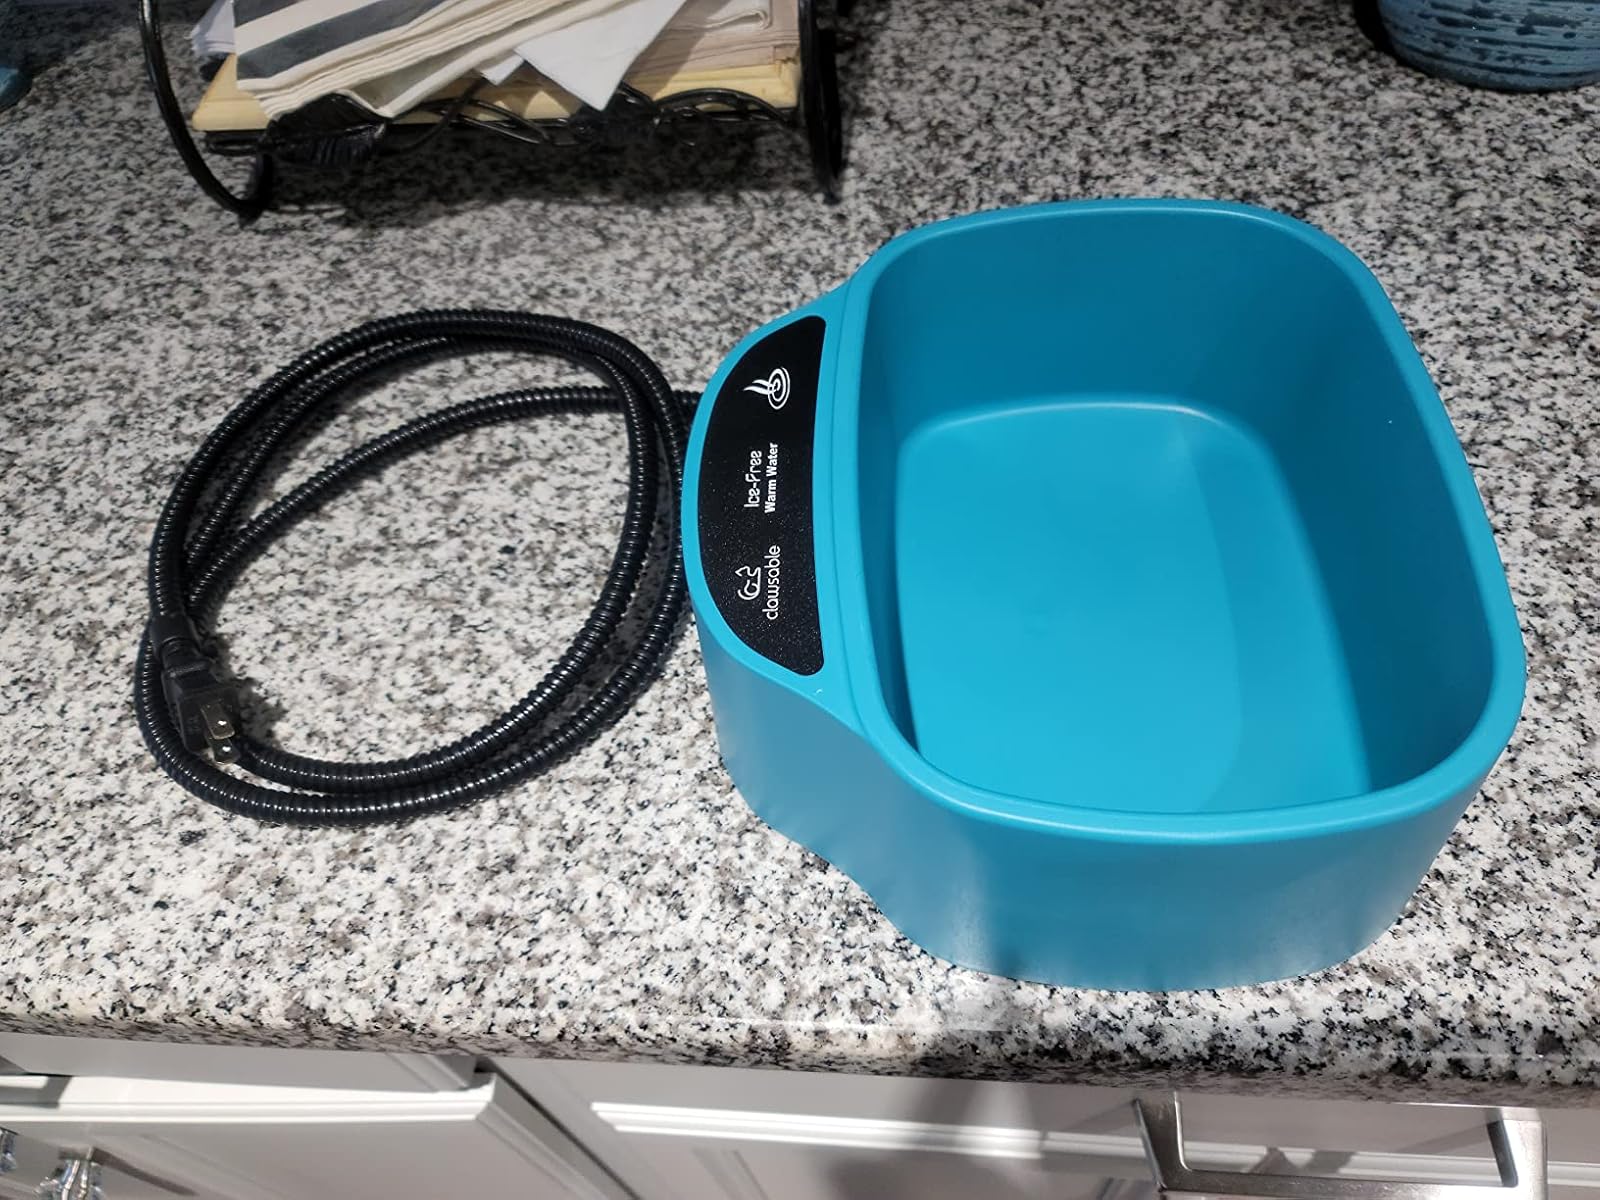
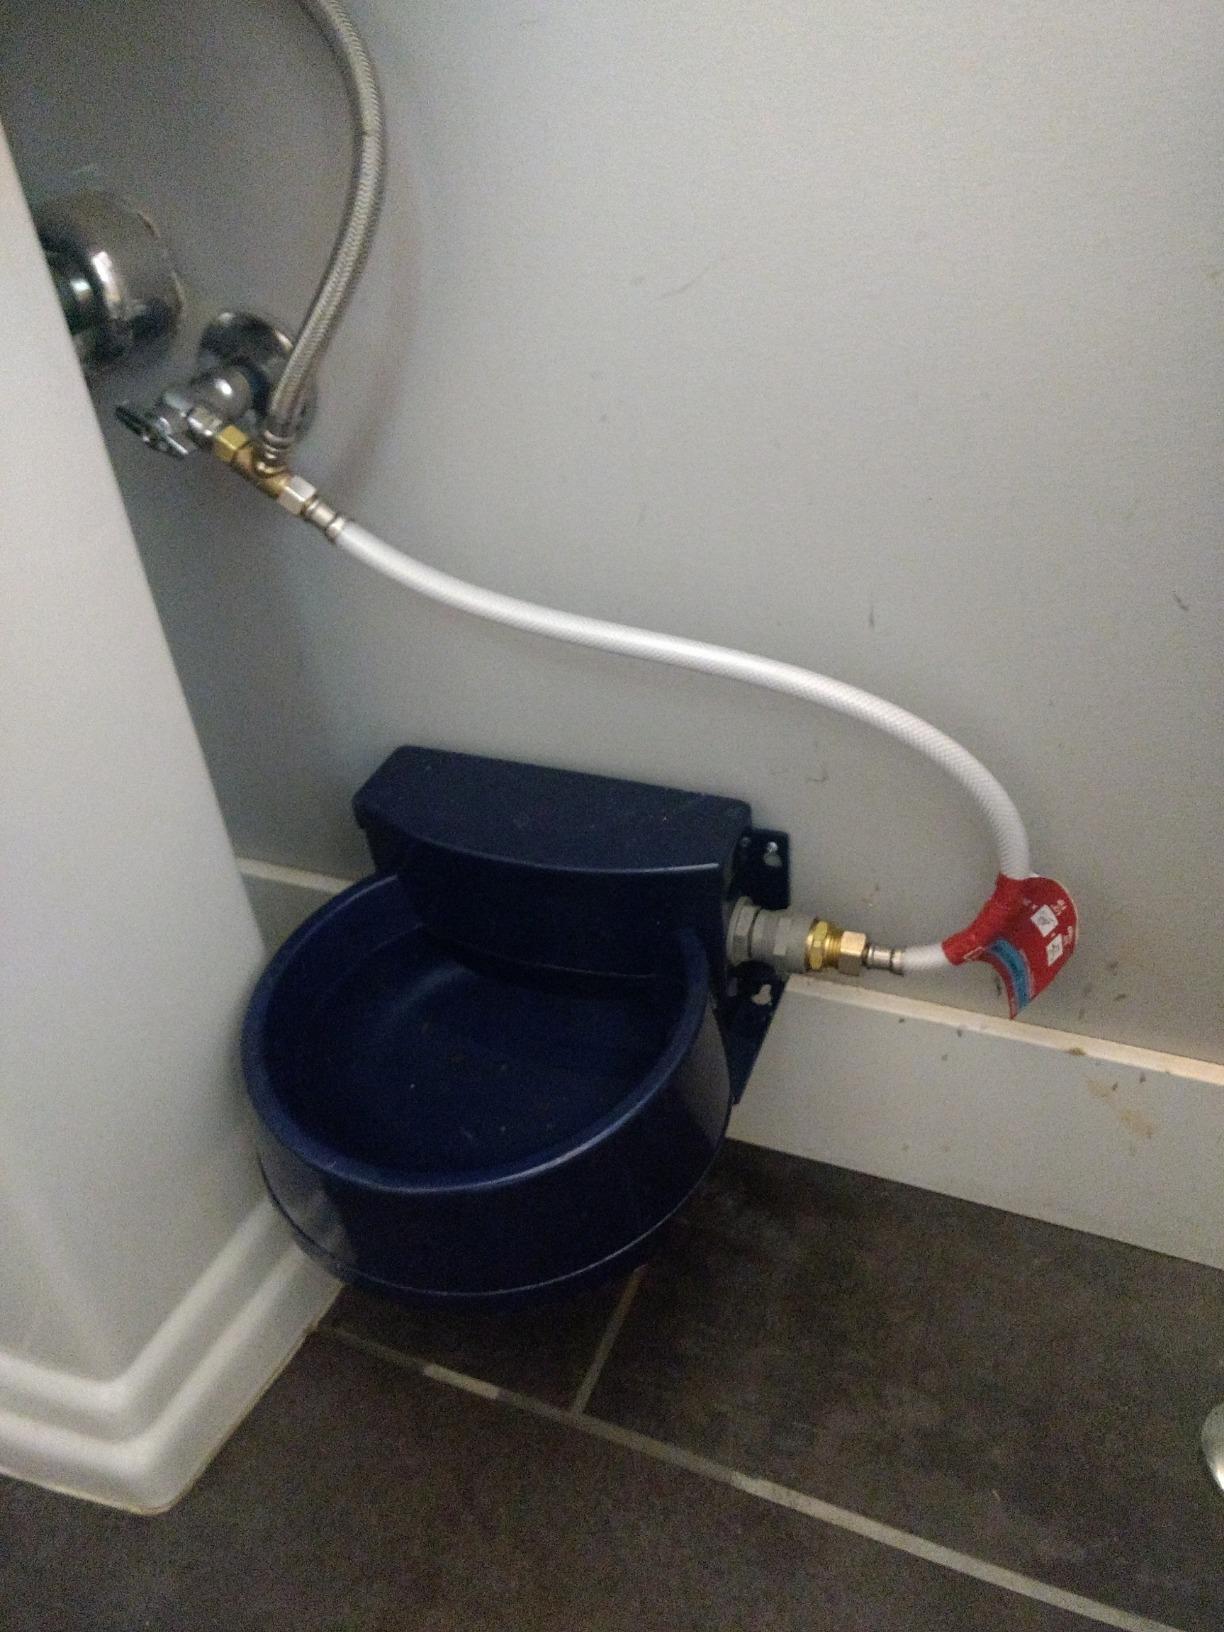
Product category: items_bowl
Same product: no